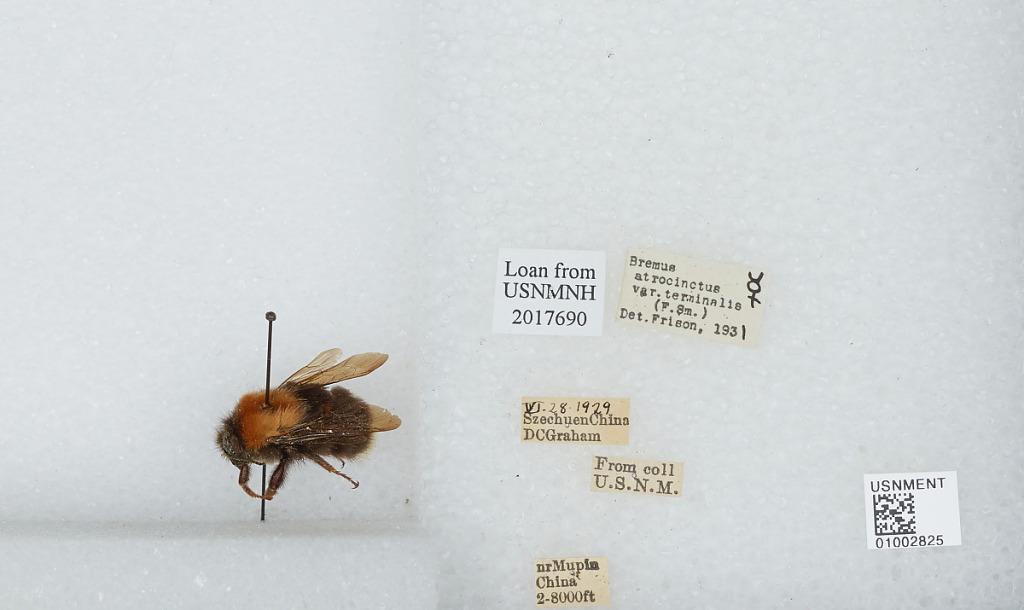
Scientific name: Bombus (Festivobombus) festivus Smith
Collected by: D. Graham
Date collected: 1929-6-28
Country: China
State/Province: Sichuan
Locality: near Muping (formerly Mupin)
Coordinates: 30.3692, 102.814
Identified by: Frison